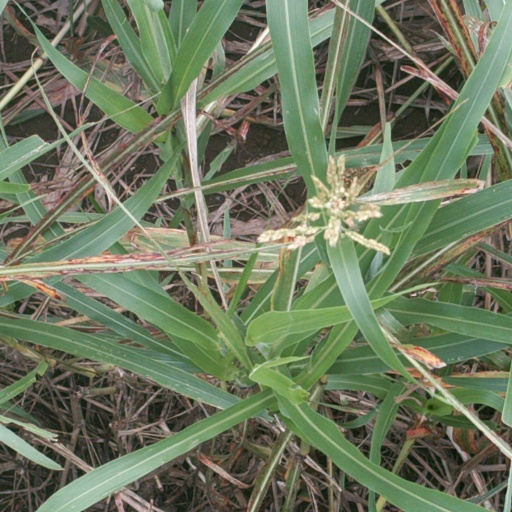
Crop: sorghum